EMD G18

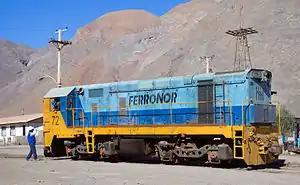
Ferronor G18U 72 (Former Andes Copper Mining)

The EMD G18 is an export locomotive introduced by GM-EMD in the late 1960s. The standard EMD suffixes applied after the G18 designation to indicate if the customer purchased locomotives with specific traction motors to fit narrow gauge ("U") or broad gauge ("W") rails. An "L" indicates a locomotive built with a lightweight frame, and "6" indicates A1A-A1A trucks. The similar EMD GA18 is a G18 designed as an extremely light locomotive with low axle loading and used freight car trucks driven by a cardan shaft and underframe mounted traction motors like its predecessor, the EMD GA8. A further variation is the G18B. They are powered by an EMD 8-645E prime mover rated at 1100 bhp and 1000 hp for traction and were produced with A1A-A1A or B-B trucks.